List of ZiL vehicles

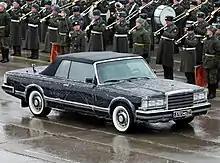
A ZIL-41044

This is a list of vehicles designed called ZiL, a Russian maker of passenger cars, trucks, and military vehicles.